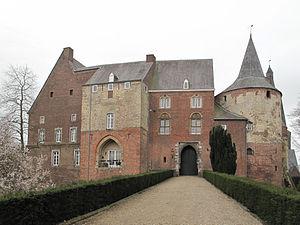
Horn est un village néerlandais situé dans la commune de Leudal, dans la province du Limbourg néerlandais. Le 1ᵉʳ janvier 2007, le village comptait 3 972 habitants.
La seigneurie puis comté de Horn était un fief d'Empire, vassal du comté de Looz, et située à la marge septentrionale de celui-ci. Faute d'héritiers, il fut annexé aux domaines du prince-évêque de Liège en 1568. Son territoire se situe dans l'actuelle province de Limbourg.